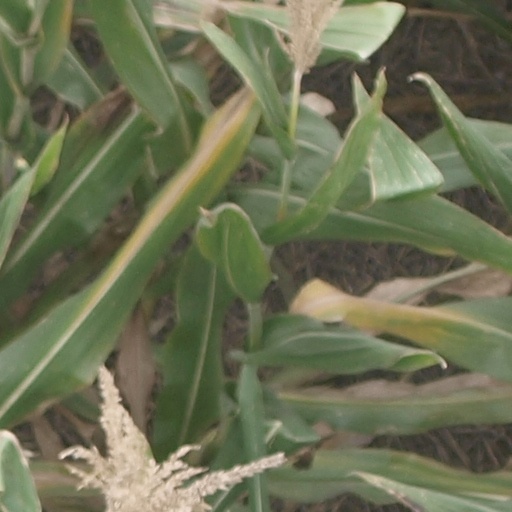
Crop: maize; corn